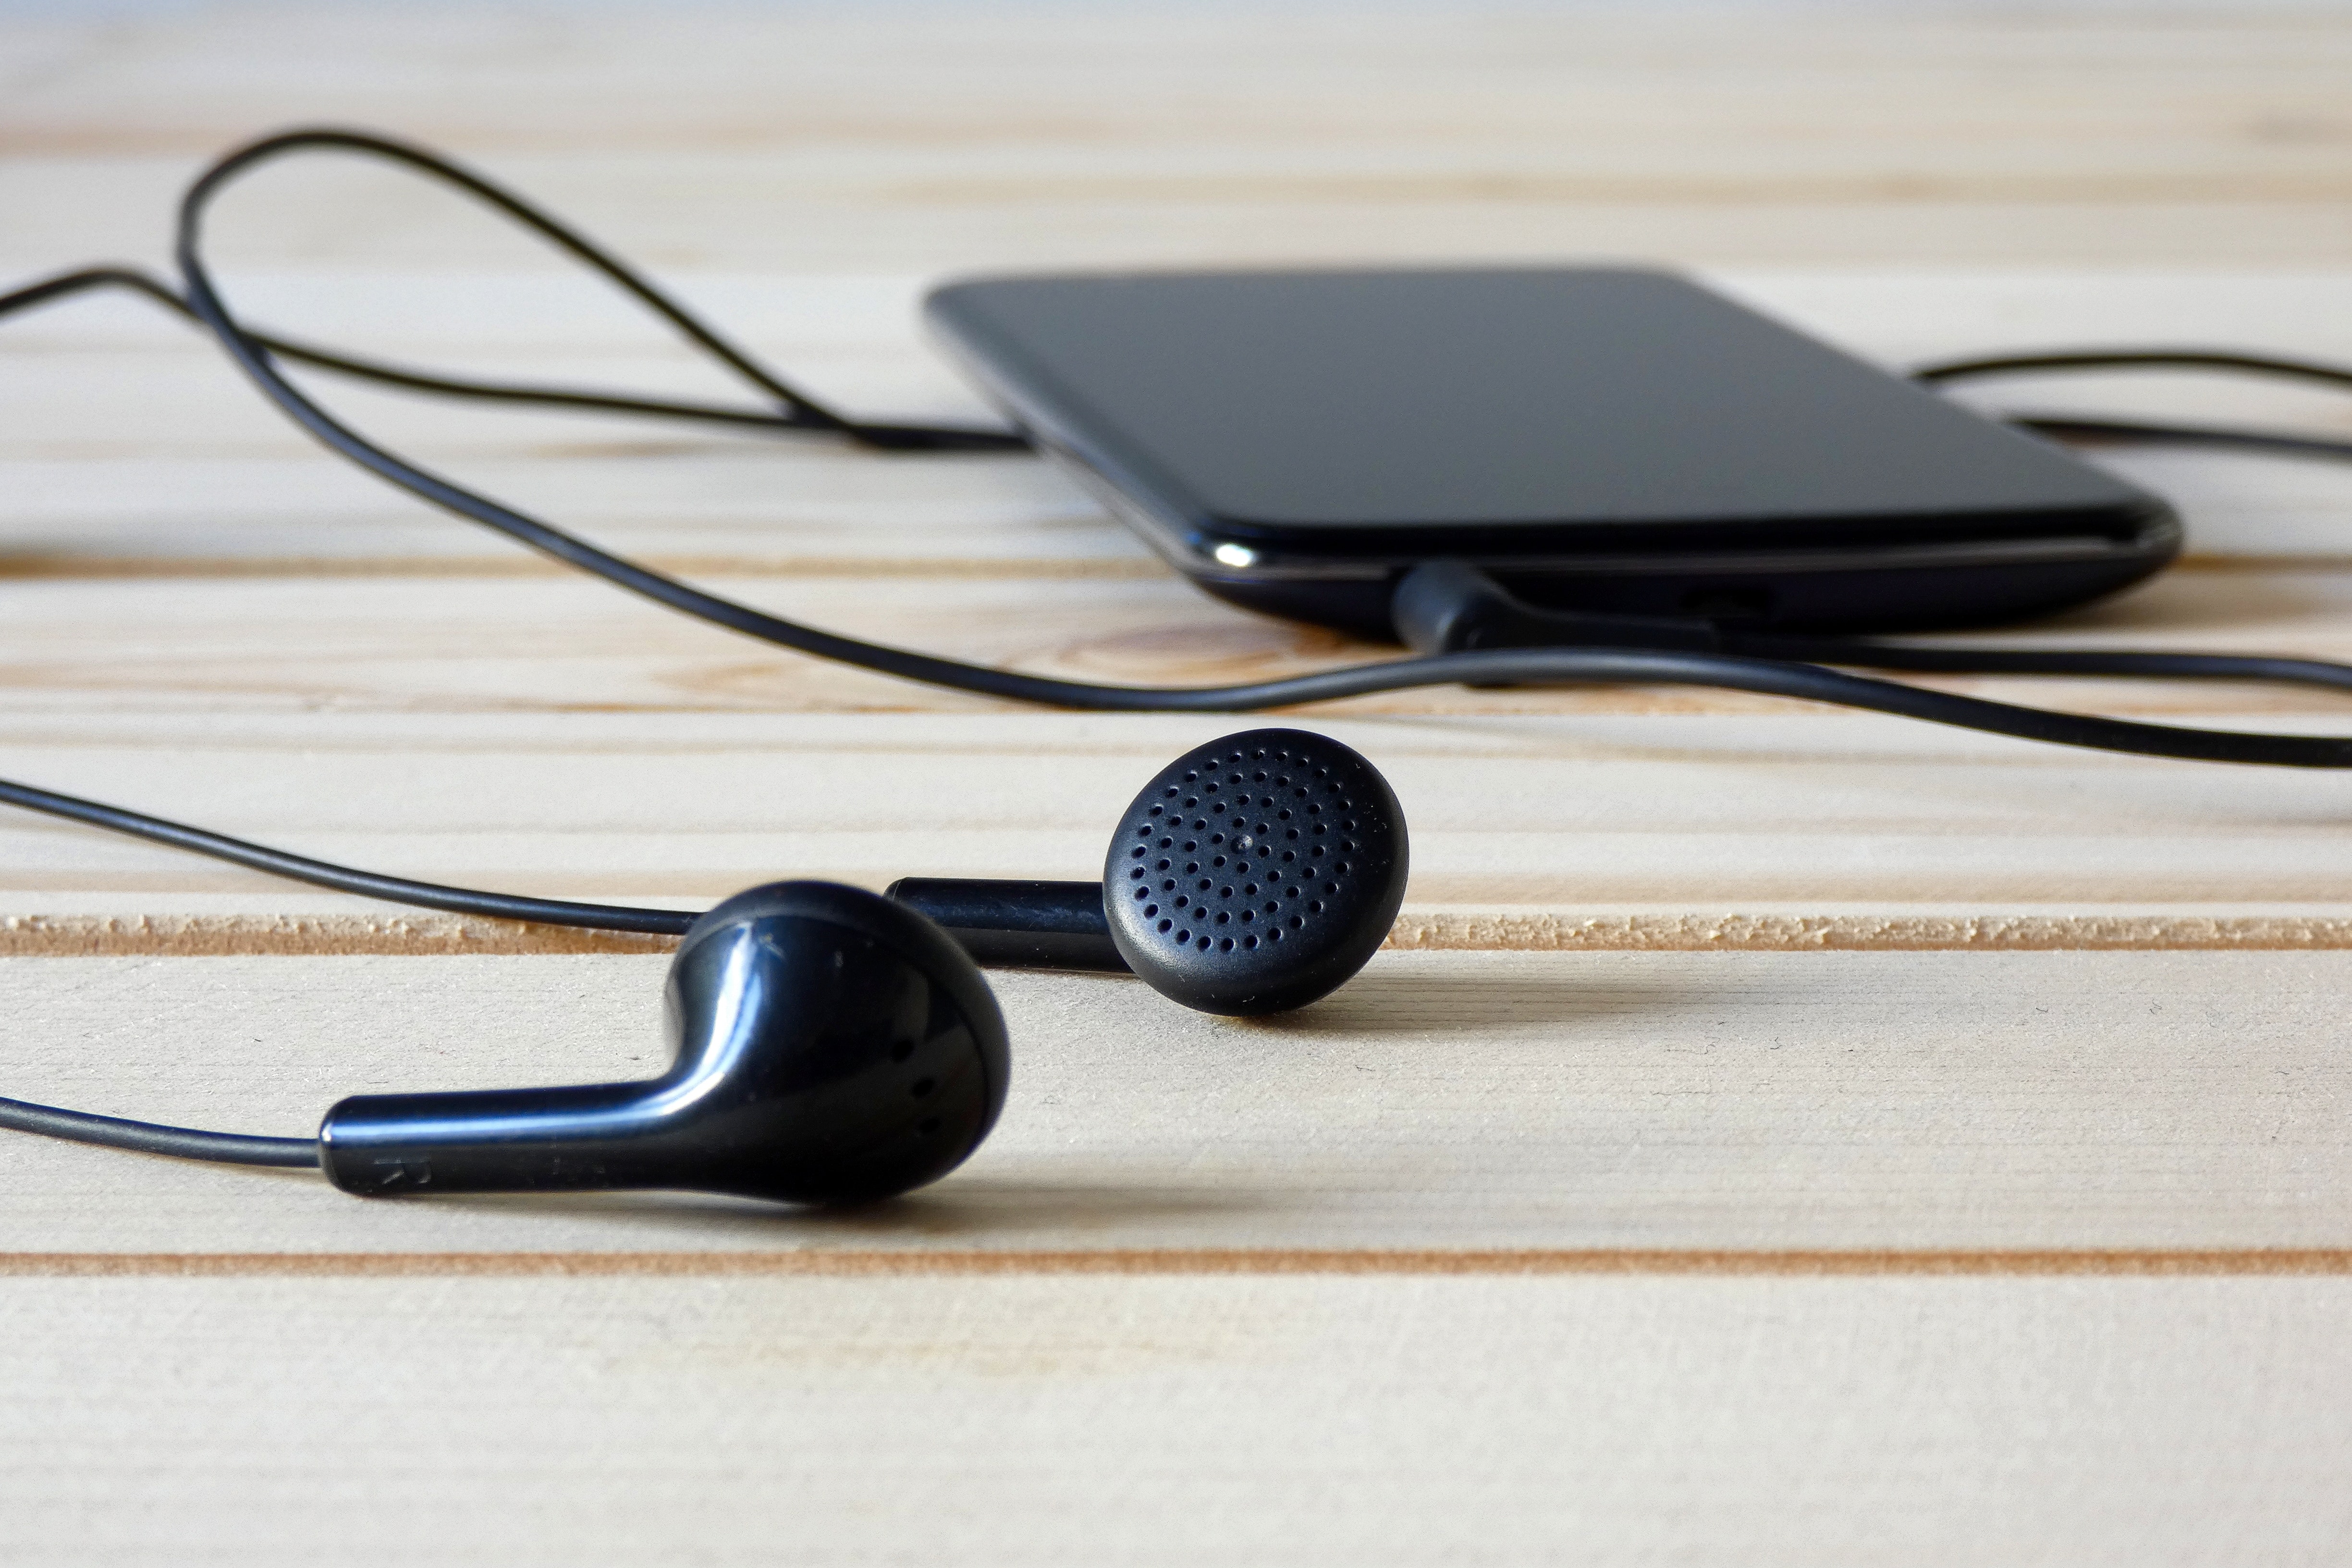
headphones, gadget, headset, microphone, audio equipment, electronic device, technology, electronics, Audio accessory, peripheral, communication device, wire, ear, mp3 player, cable